Corton-Charlemagne

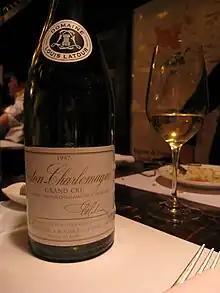
Corton-Charlemagne from "négociant" and vineyard land owner Louis Latour.

Master of Wine Clive Coates describes the Chardonnay of Corton-Charlemagne as being slower to mature than Montrachet with well-made examples from favorable vintages needing at least 10 years of aging before they are drinking at their peak. Coates note that the wines from the Pernand-Vergelesses side tend to have a flinty note and be characterized by more austerity than those from the Aloxe-Corton side that can be slightly more firm and full-bodied.